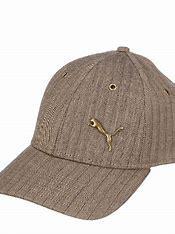
Brand: Puma
Model: 100